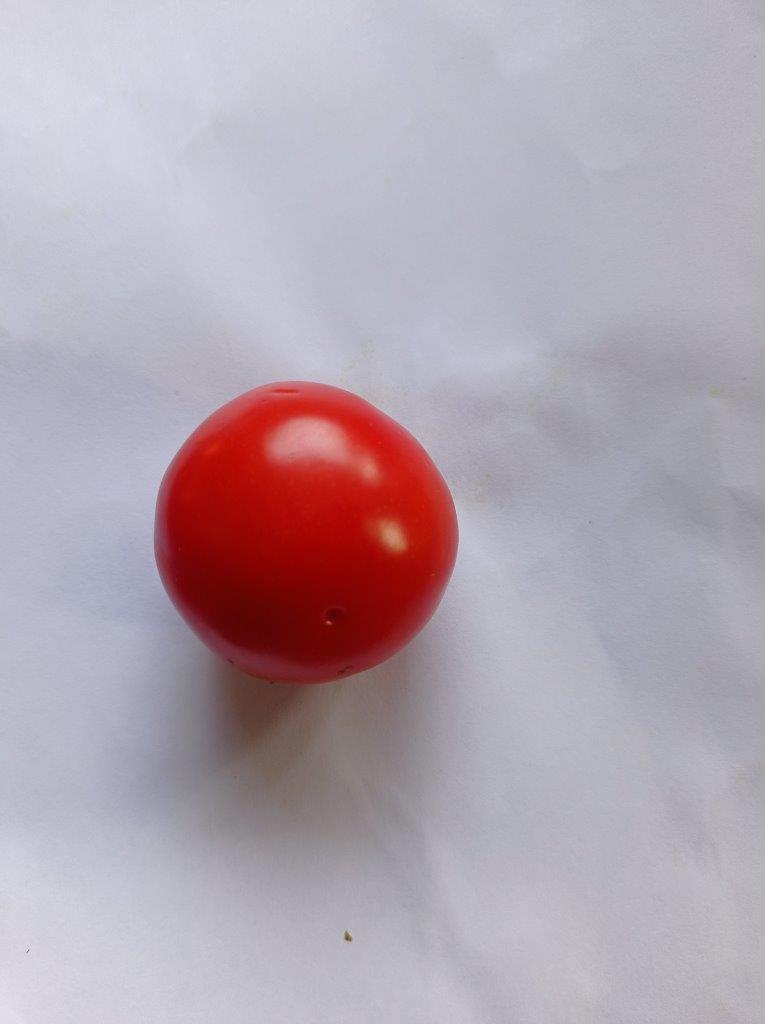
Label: Fresh